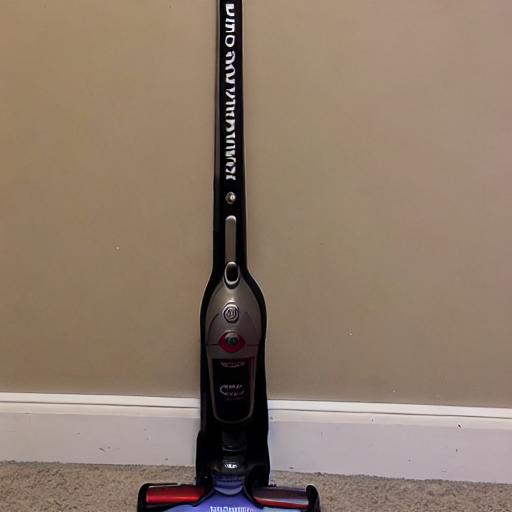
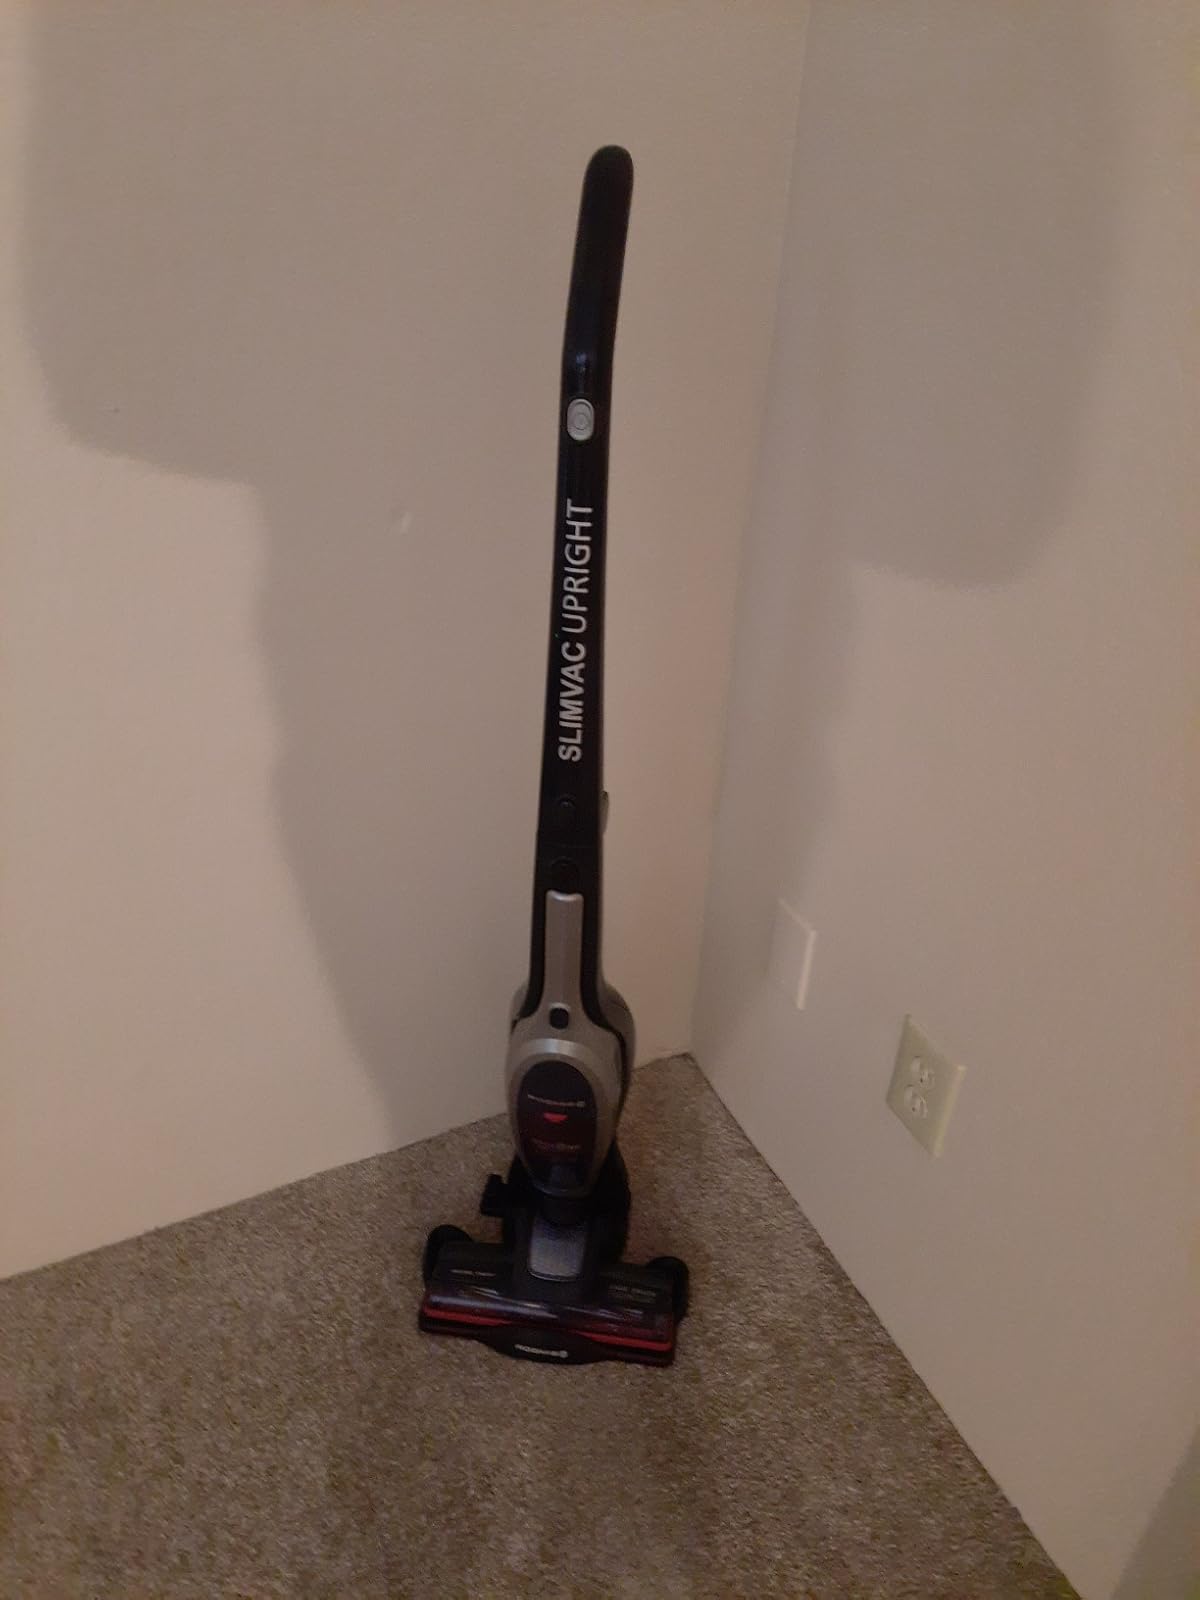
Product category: items_vacuum
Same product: no